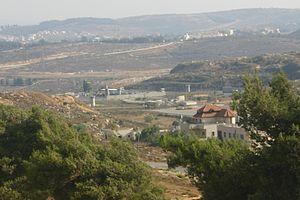
Beitunia ou Bitunya est une ville palestinienne située à environ 3 km à l'ouest de Ramallah et à 14 km au nord de Jérusalem. Beitunia est la troisième plus grande ville par population dans le Gouvernorat de Ramallah et Al-Bireh au centre de la Cisjordanie.